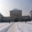
Label: castle